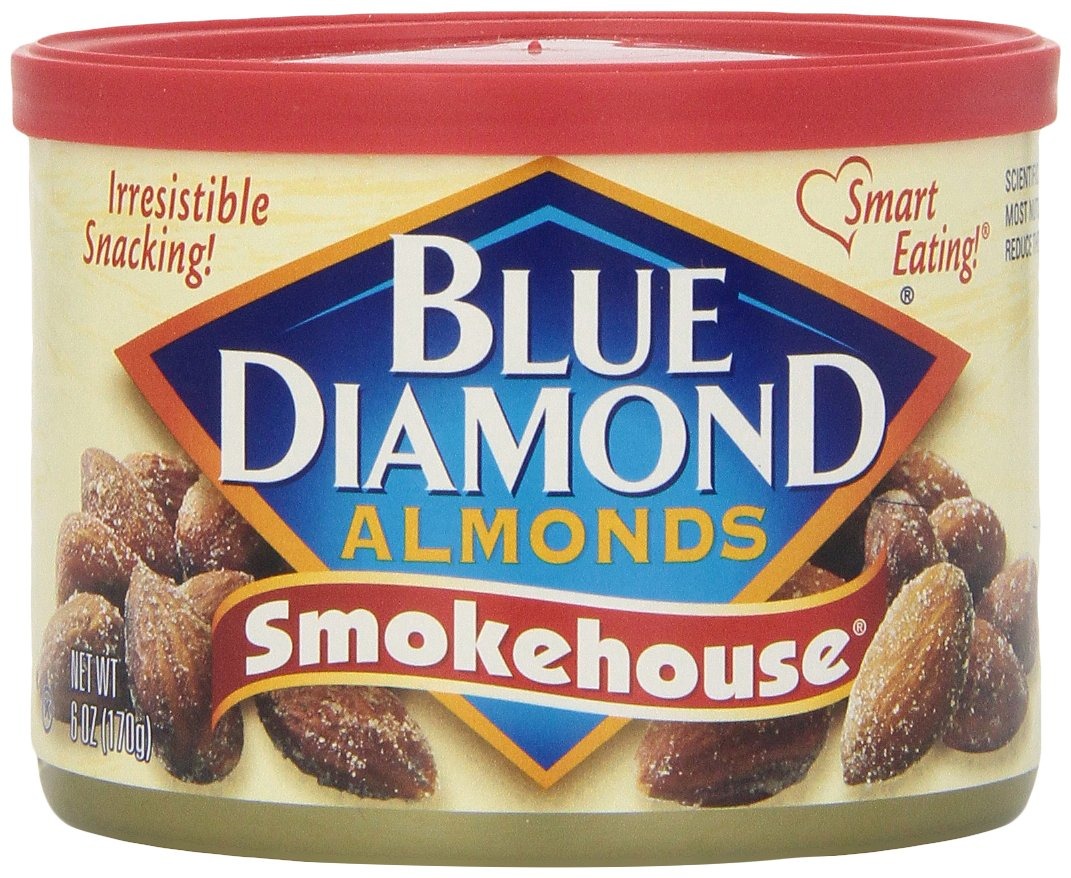
Item Name: Blue Diamond Almonds, Smokehouse, 6 Oz
Bullet Point 1: Blue Diamond Almonds Smokehouse
Bullet Point 2: Smart Eating
Bullet Point 3: 6 oz package
Bullet Point 4: Irresistible Snacking
Bullet Point 5: Smart Eating
Bullet Point 6: 2g Net Carbs Per Serving
Bullet Point 7: Kosher
Value: 6.0
Unit: Ounce

Price: 3.49